History of Seville

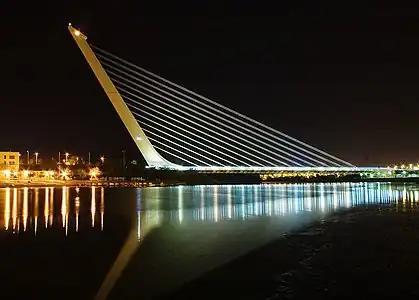
Puente del Alamillo at night, designed for the Seville Expo '92 by Santiago Calatrava

Preparations and construction began in 1910 for the Ibero-American Exposition of 1929, a world's fair held in Seville from 9 May 1929 until 21 June 1930. The exhibition buildings were constructed in María Luisa Park along the Guadalquivir River. A majority of the buildings were built to remain permanently after the closing of the exposition. Many of the foreign buildings, including the United States exhibition building, were to be used as consulates after the closing of the exhibits. By the opening of the exposition all of the buildings were complete, although many were no longer new. Not long before the opening, the Spanish government also began a modernization of the city in order to prepare for the expected crowds by erecting new hotels and widening the mediaeval streets to allow for the movement of automobiles.